Basilica of Saint Castor

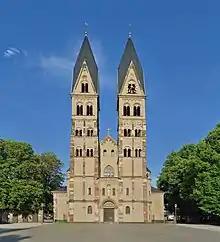
Western front of the Basilica of Saint Castor

The Basilica of Saint Castor ( or "Kastorkirche") is the oldest church in Koblenz in the German state of Rhineland Palatinate. It is located near Deutsches Eck at the confluence of the Rhine and the Moselle. A fountain called "Kastorbrunnen" ("Castor well") was built in front of the basilica during Napoleon's invasion of Russia in 1812. Pope John Paul II raised Saint Castor to a basilica minor on 30 July 1991. This church is worth seeing for the historical events that have occurred in it, its extensive Romanesque construction and its largely traditional furnishings.